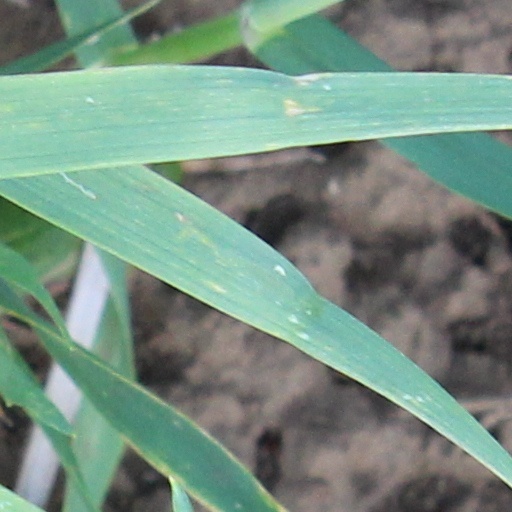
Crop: wheat